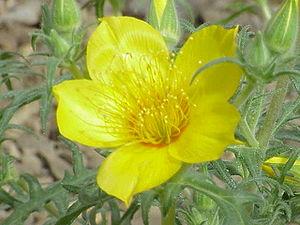
La famille des Loasacées regroupe des plantes dicotylédones ; elle comprend 265 espèces réparties en 14 à 20 genres.